Public policy school

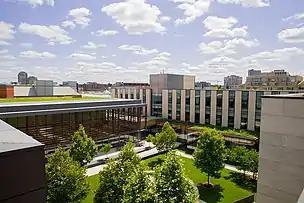
CIGI Campus and the Balsillie School of International Affairs (BSIA) in Waterloo, Ontario

A public policy school or school of public affairs is typically a university program, institution, or professional school of public policy, public administration, political science, international relations, security studies, management, urban planning, urban studies, intelligence studies, global studies, emergency management, public affairs, nonprofit management, criminology, and the sociology of law.